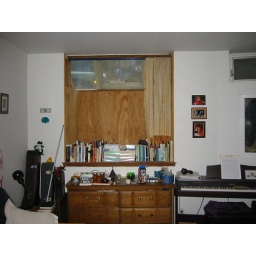
This angle doesn't really show how very many books are in the window nook these days. Piano!